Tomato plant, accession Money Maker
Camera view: bottom (45 deg); turntable rotation: 90 degrees
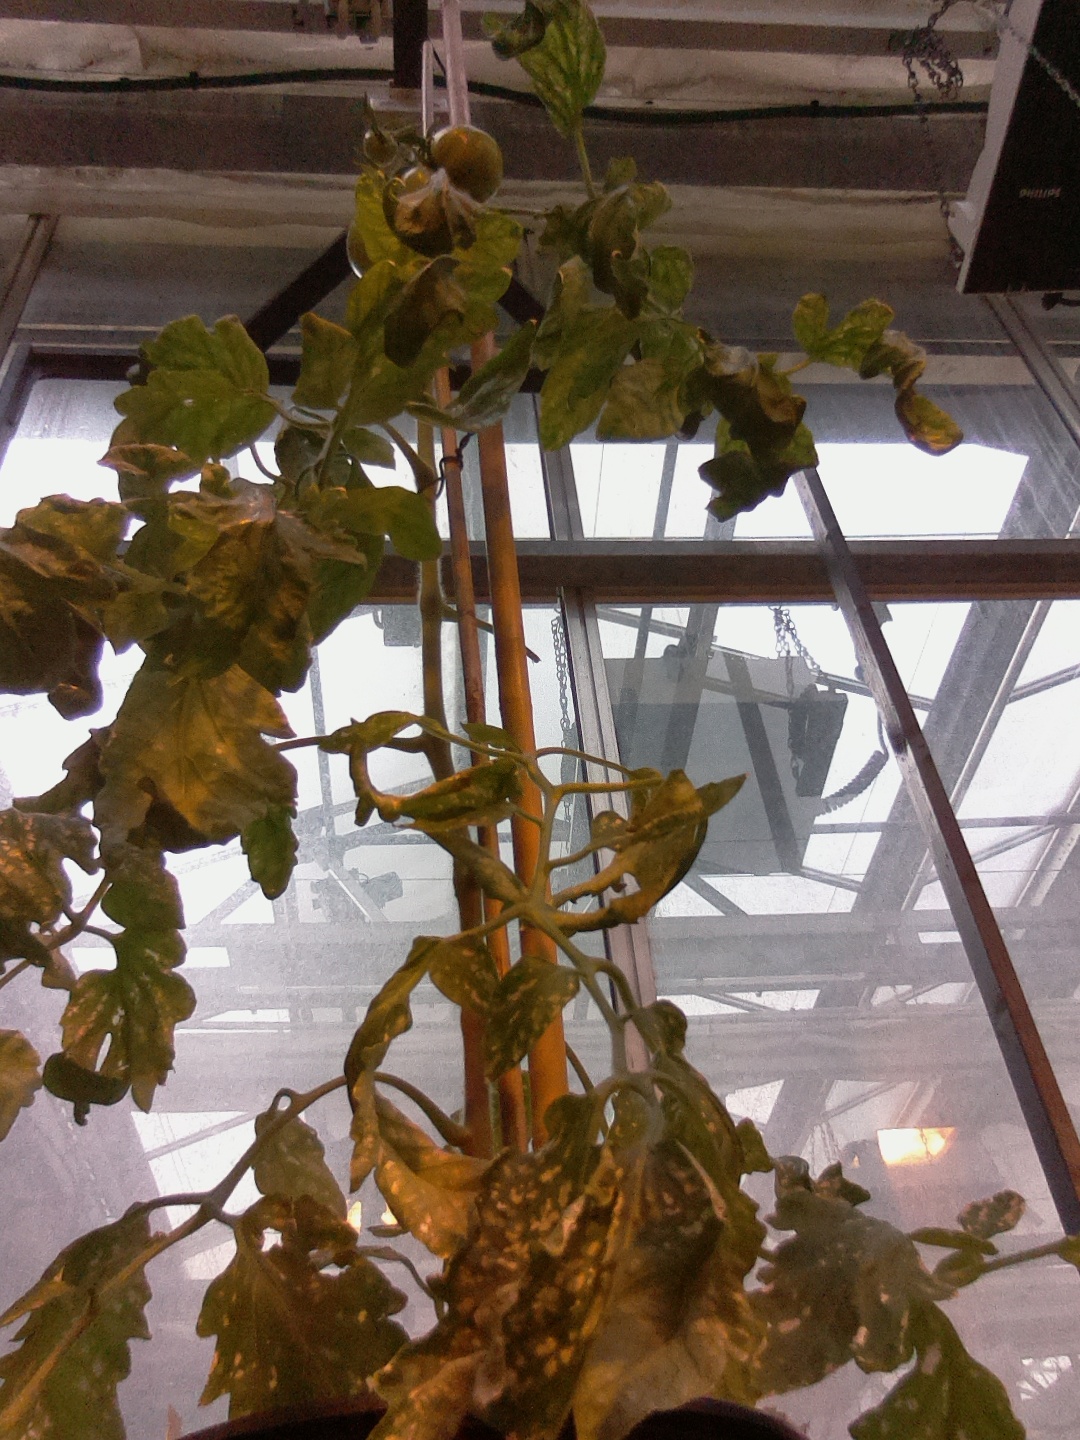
BBCH growth stage 76: 60%-70% of final fruit size